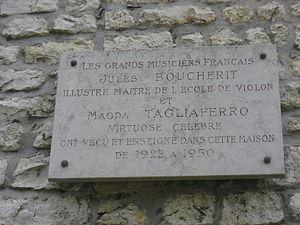
Villa «
Magda Tagliaferro, née le 19 janvier 1893 à Petrópolis et morte à Rio de Janeiro le 9 septembre 1986, est une pianiste franco-brésilienne. Elle avait les deux nationalités.
Bourron-Marlotte est une commune française située dans le département de Seine-et-Marne en région Île-de-France.
Jules Eugène Boucherit, né à Morlaix le 29 mars 1877, et mort à Paris, le 1ᵉʳ avril 1962, est un violoniste français.